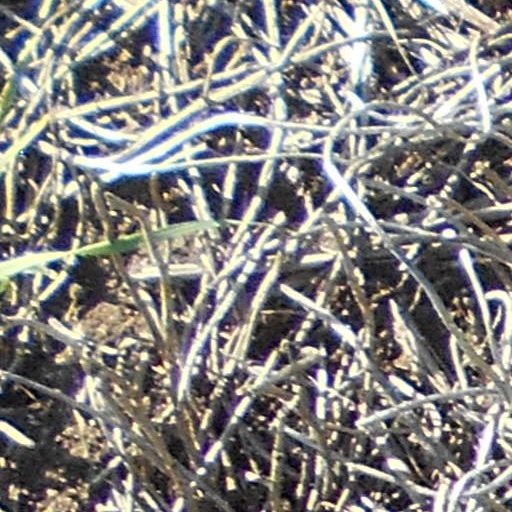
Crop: wheat